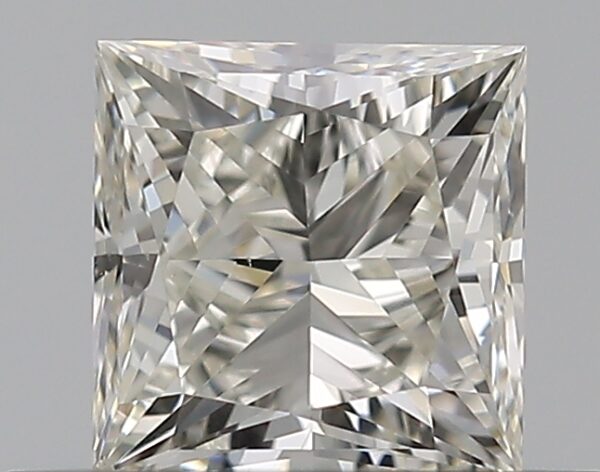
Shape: princess
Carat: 0.5
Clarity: VS2
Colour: K
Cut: EX
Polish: EX
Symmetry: VG
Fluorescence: F
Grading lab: GIA
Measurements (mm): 4.27 x 4.2 x 3.01